It's No Laughing Matter

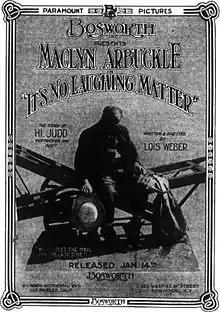
Advertisement

It's No Laughing Matter is an extant 1915 American comedy silent film written and directed by Lois Weber. The film stars Macklyn Arbuckle, Cora Drew, Myrtle Stedman, Charles Marriott, Adele Farrington, and Frank Elliott. The film was released on January 14, 1915, by Paramount Pictures.